Thelymitra maculata

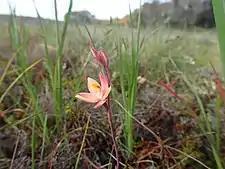
Habit of "Thelymitra maculata"

"Thelymitra maculata" is a tuberous, perennial herb with a dark green leaf which is egg-shaped near the base, then suddenly narrows to a linear, curved or spirally twisted upper part. The upper part is long and wide. A single pink or purplish flower with irregular spots, wide is borne on a flowering stem tall. The sepals and petals are long and wide. The column is also pink or purplish, about long and wide with a cluster of small glands on its back. There are two ear-like, more or less circular yellow arms on the sides of the column. The flowers are self-pollinating and open on hot days. Flowering occurs in July and August.